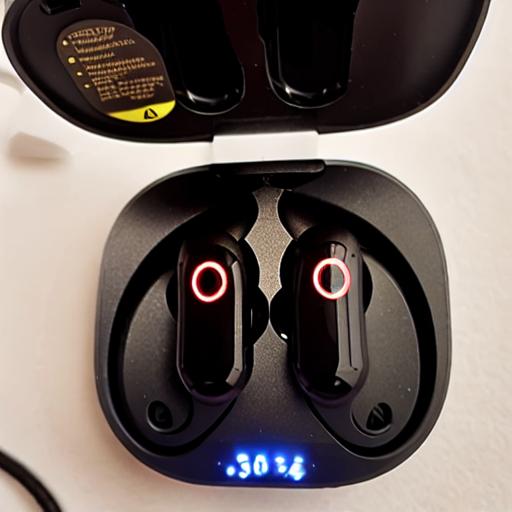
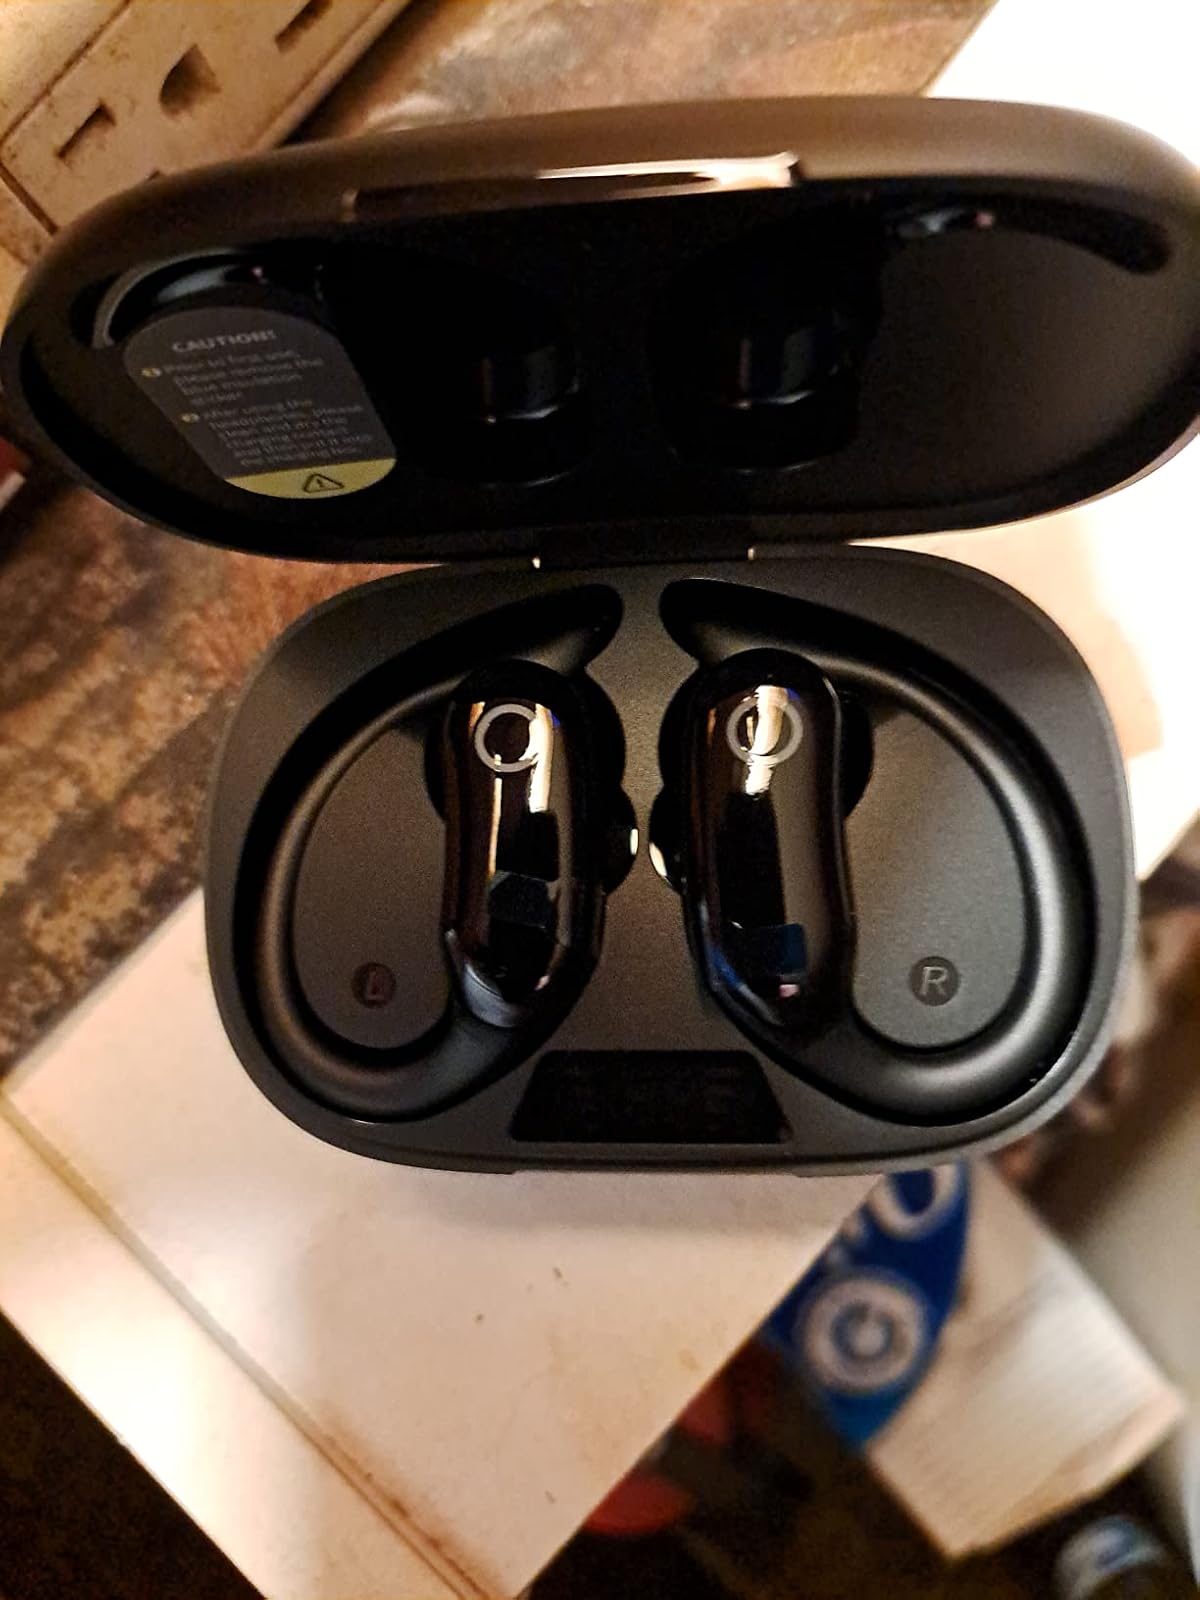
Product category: earbuds
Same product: no